Port Costa, California

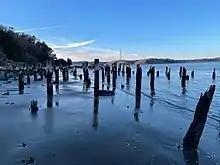
Pilings left over from the docks at Port Costa

According to the United States Census Bureau, the CDP has a total area of , all of it land. Port Costa is surrounded by rolling hills grazed by cattle and managed by East Bay Regional Park District. Carquinez Strait Regional Shoreline stretches from Crockett through Port Costa and to Martinez. Big Bull Valley Creek runs along McEwen Road into a historic reservoir just above the town, then it runs in an underground pipe culvert beneath the town to the Carquinez Strait.